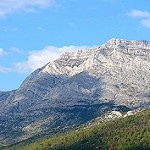
Label: mountain